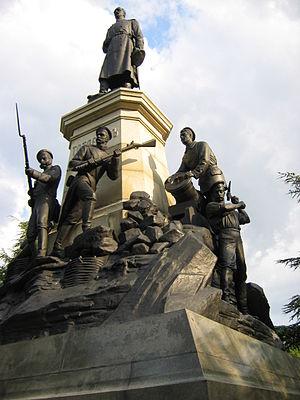
Édouard Ivanovitch Totleben, né en 1818 à Mitau, mort en 1884 à Bad Soben est un général russe du génie ayant servi pendant le siège de Sébastopol.
La guerre de Crimée opposa de 1853 à 1856 l'Empire russe à une coalition formée de l'Empire ottoman, de la France, du Royaume-Uni et du royaume de Sardaigne. Provoqué par l'expansionnisme russe et la crainte d'un effondrement de l'Empire ottoman, le conflit se déroula essentiellement en Crimée autour de la base navale de Sébastopol. Il s'acheva par la défaite de la Russie, entérinée par le traité de Paris de 1856.